Hanasaki Station (Hokkaido)

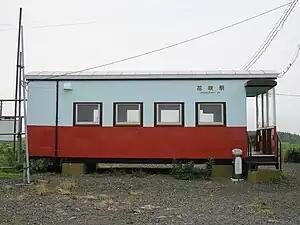
The station structure in August 2010

was a railway station on the Nemuro Main Line in Nemuro, Hokkaido, Japan, operated by Hokkaido Railway Company (JR Hokkaido). Opened in 1921, it closed in March 2015.